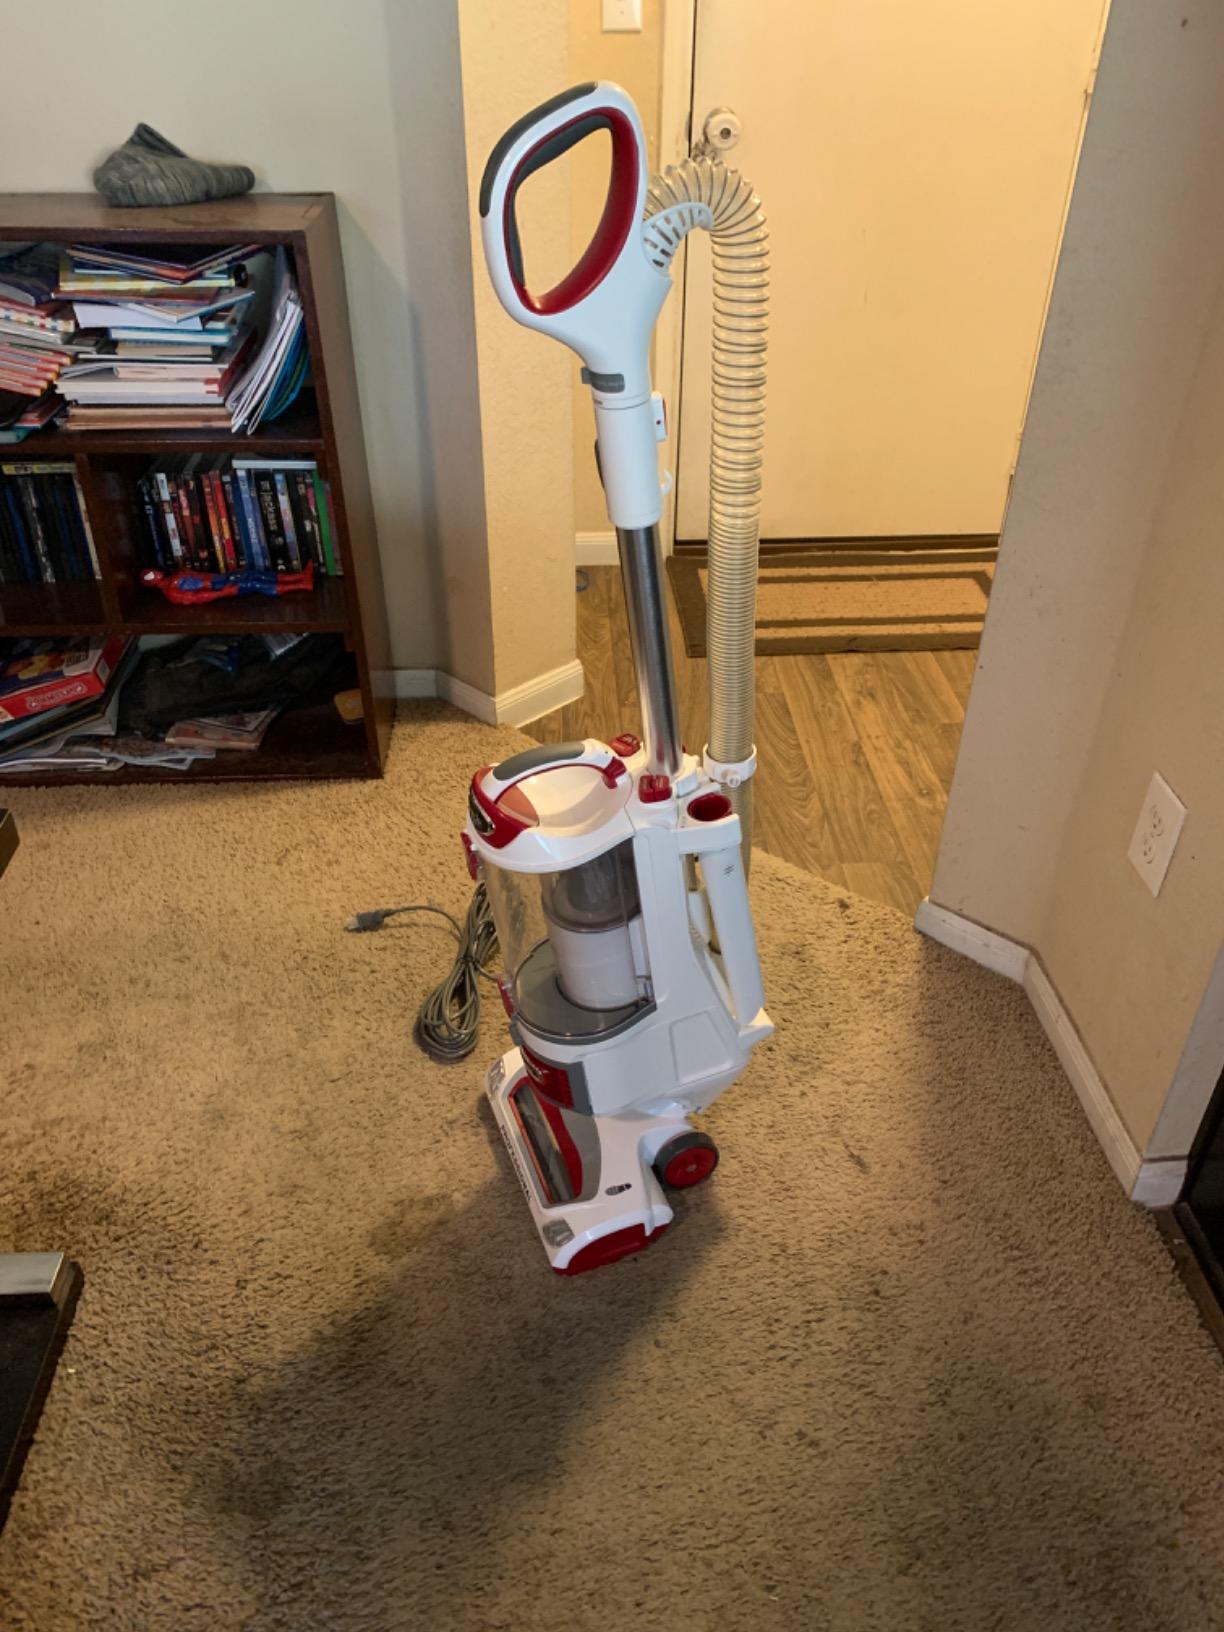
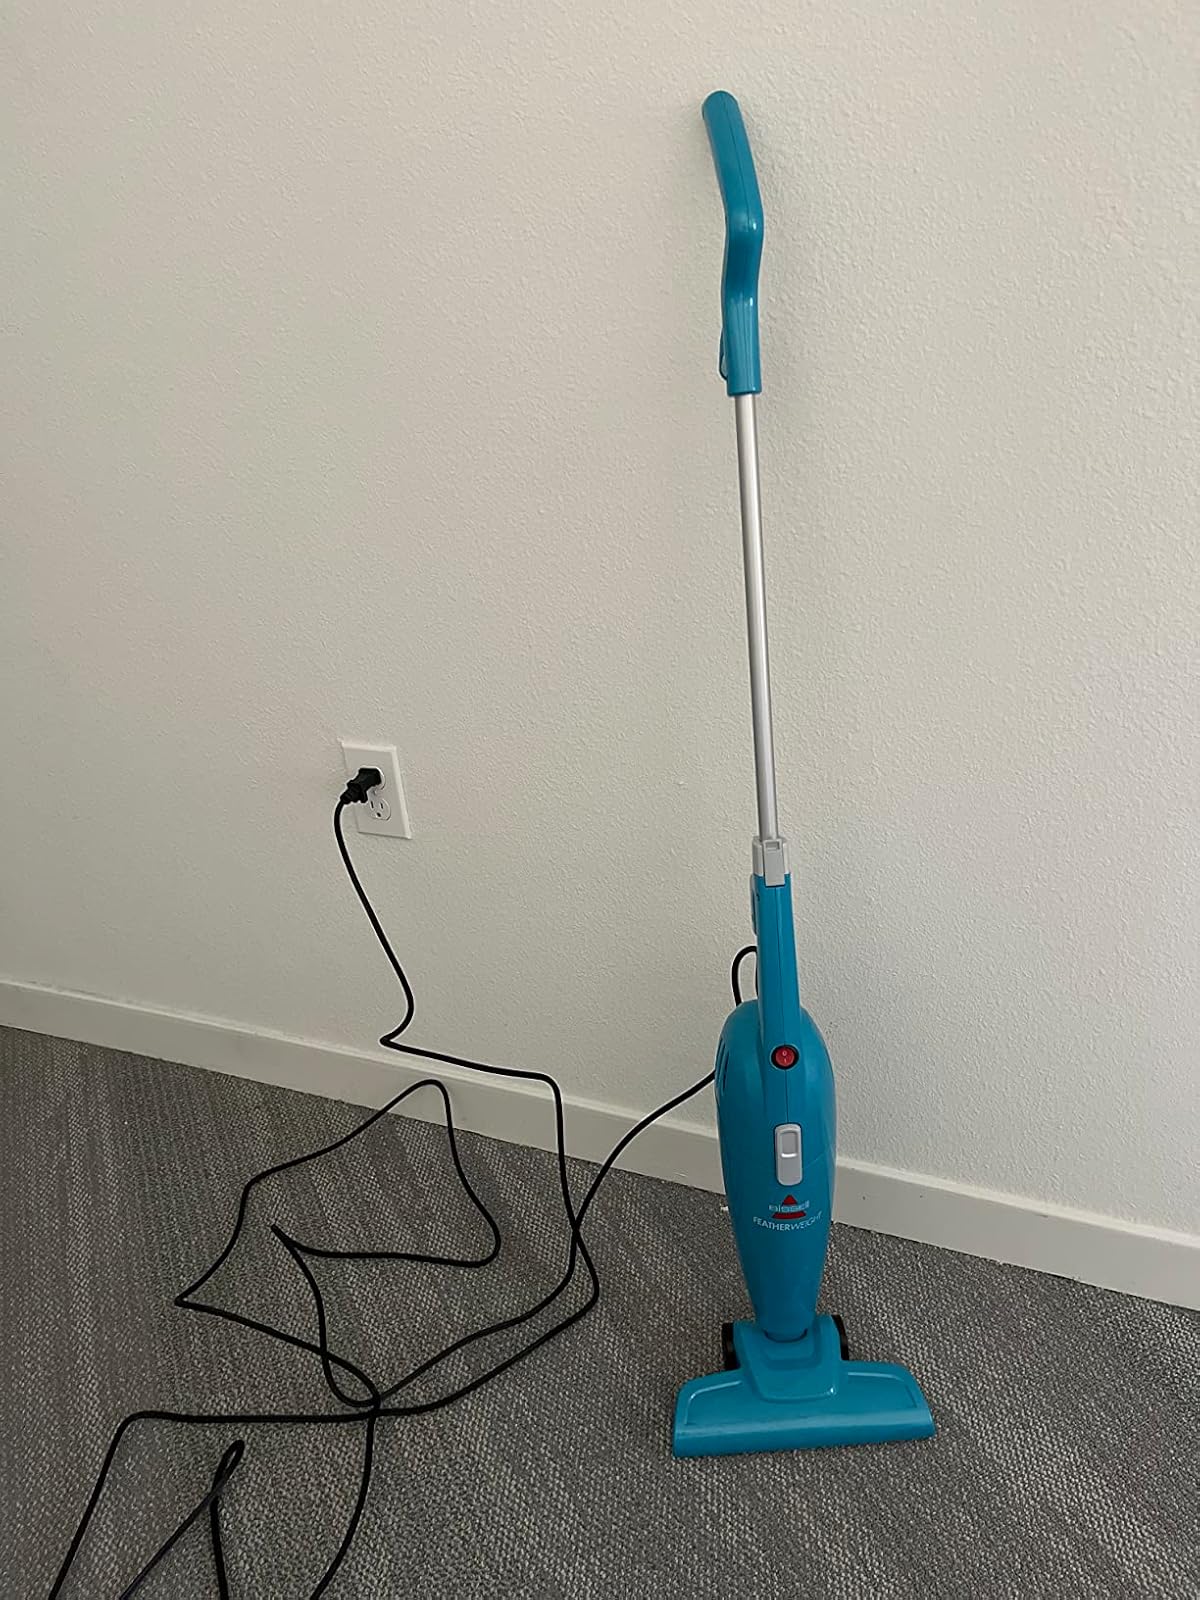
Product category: items_vacuum
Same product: no